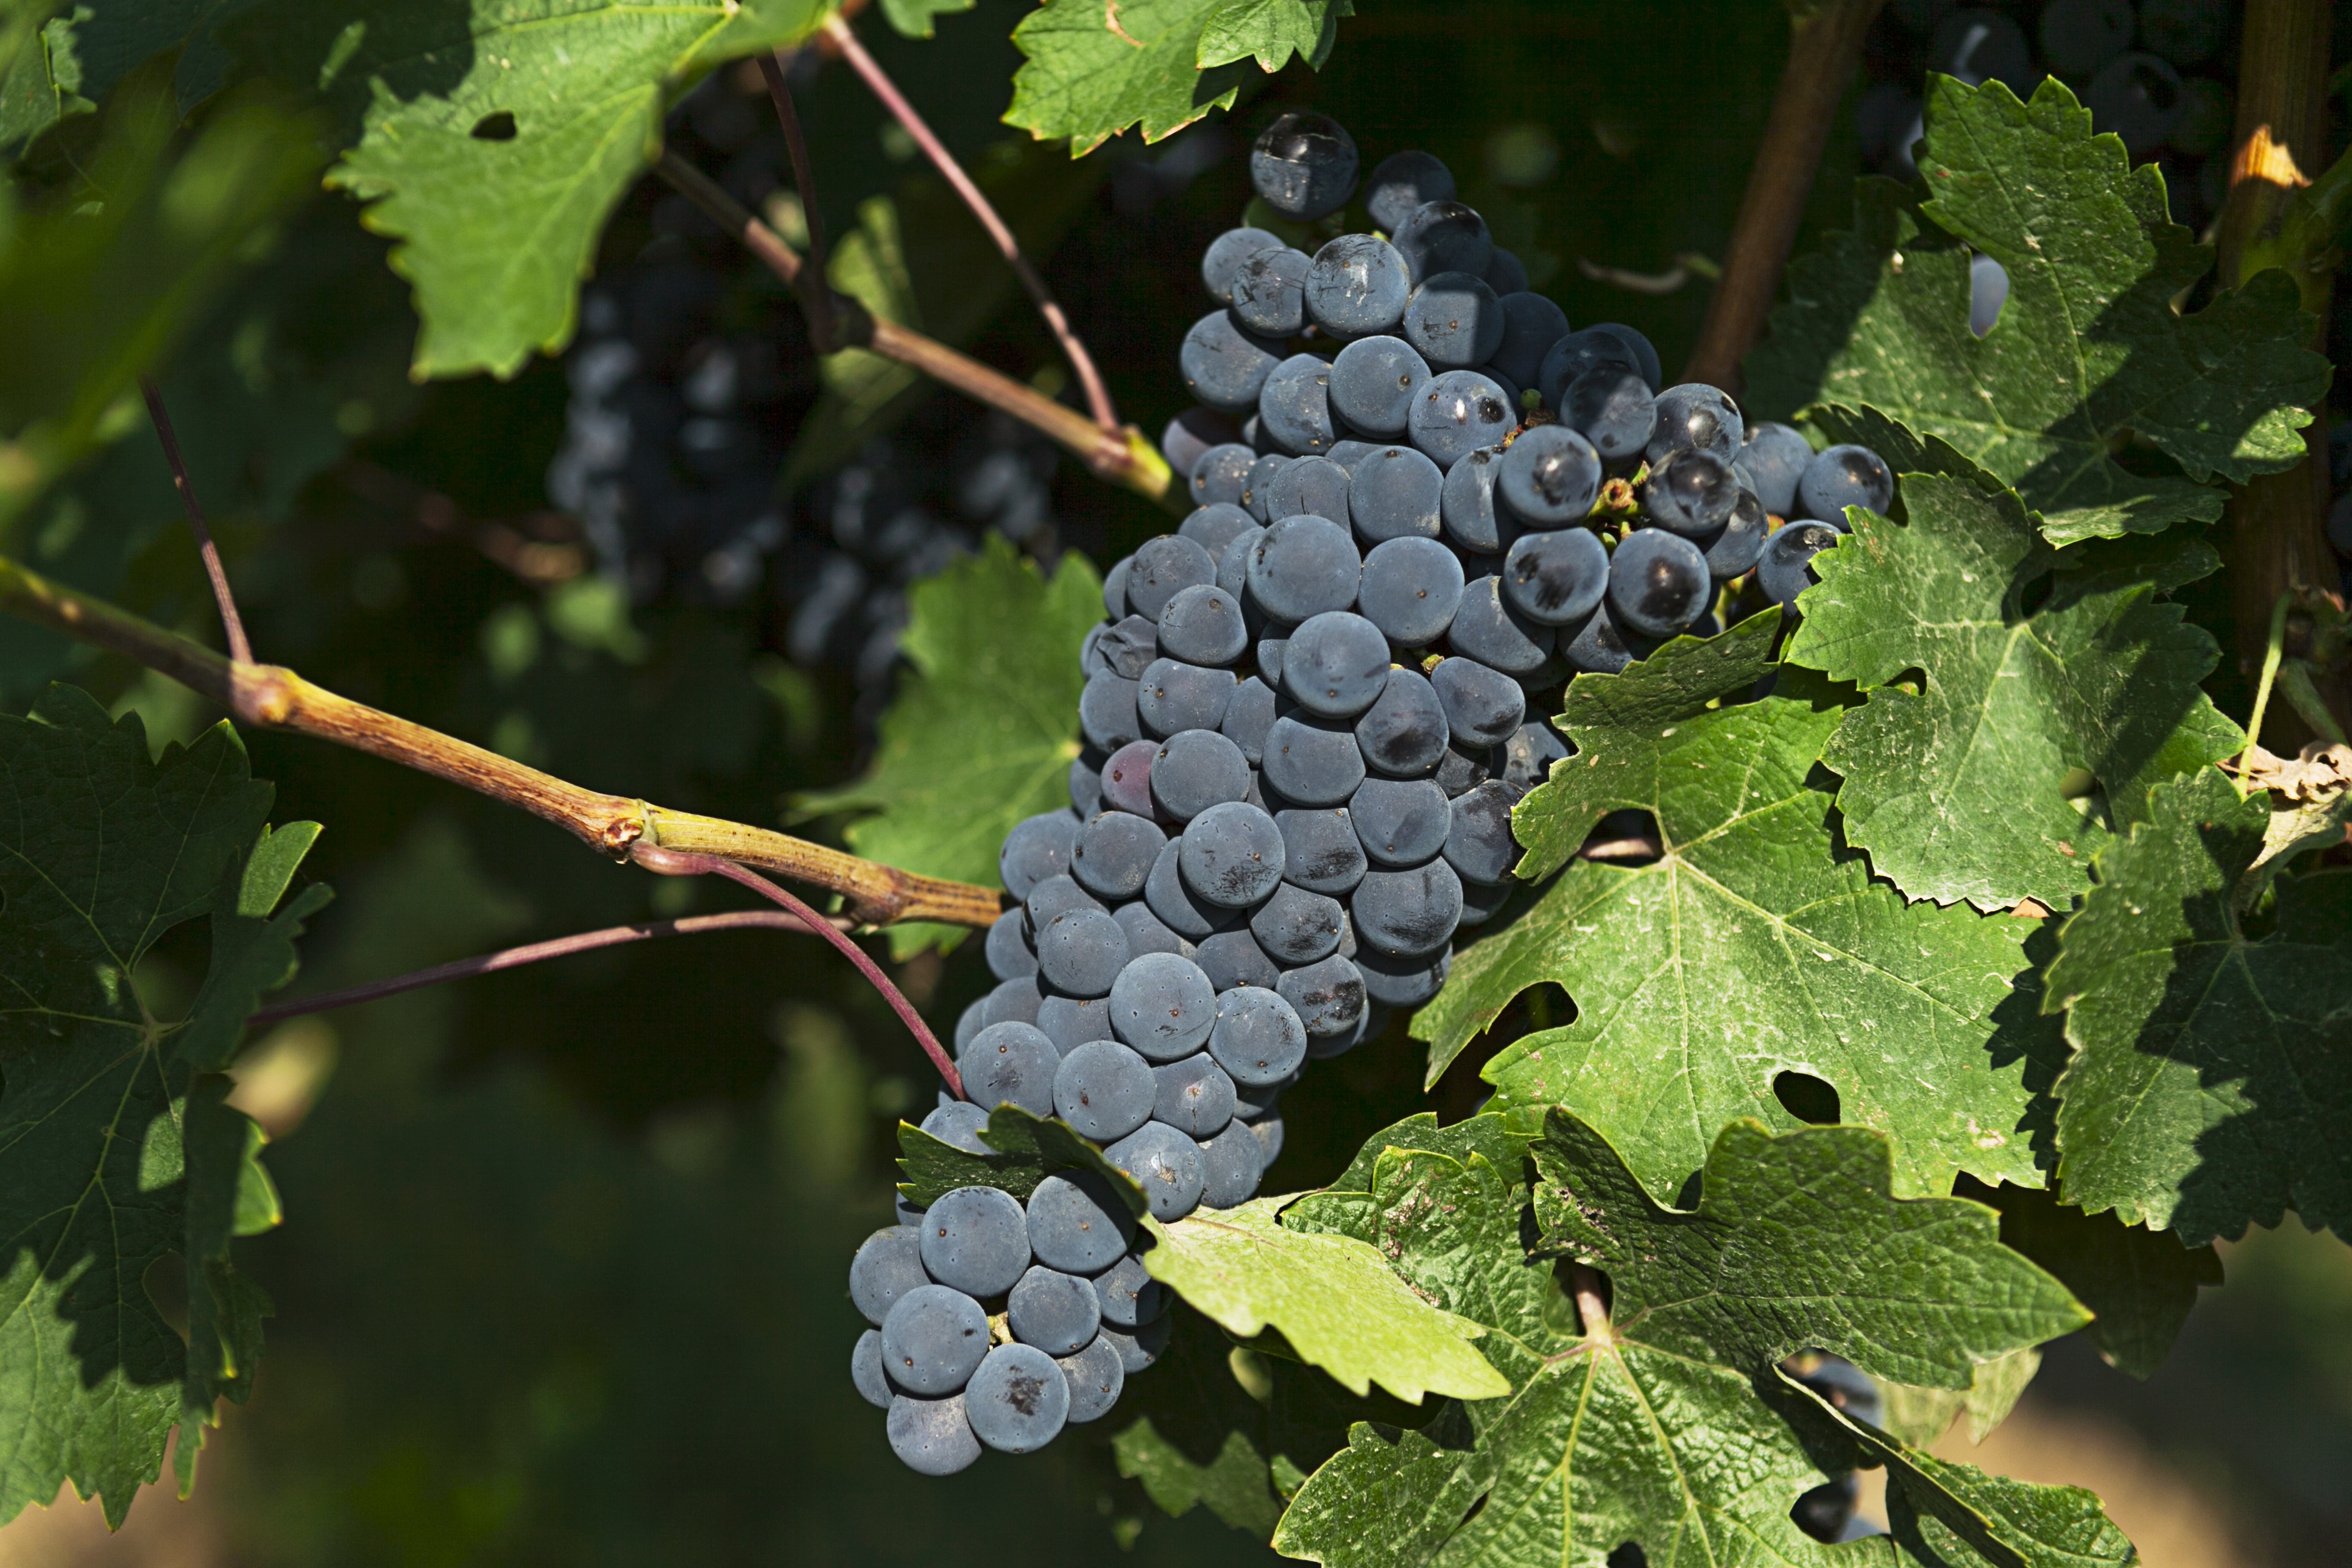
branch, plant, grape, vineyard, wine, fruit, berry, countryside, leaf, food, produce, drink, agriculture, shrub, grapes, winery, vineyards, flowering plant, vitis, land plant, grapevine family